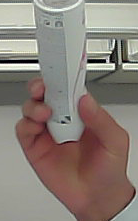
Product: rexona_spray